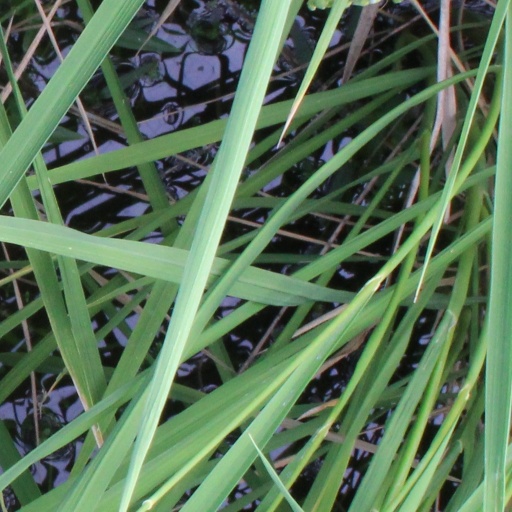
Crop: rice